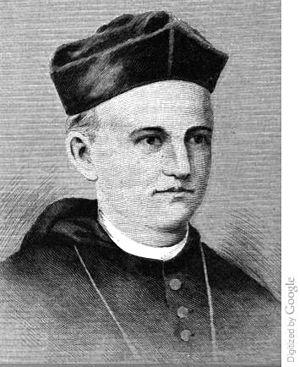
La liste des évêques et archevêques de Chicago établit la succession chronologique des évêques et archevêques catholiques ayant siégé sur le siège épiscopal de Chicago. Le diocèse de Chicago est créé le 28 novembre 1843, par détachement de ceux de Saint Louis et de Vincennes. Il est érigé en archidiocèse le 10 septembre 1880.